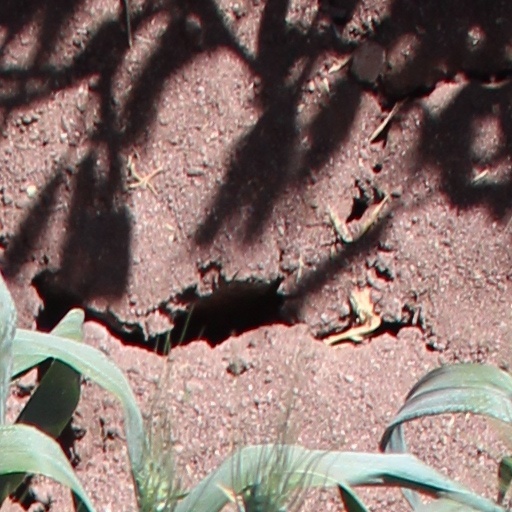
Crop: wheat